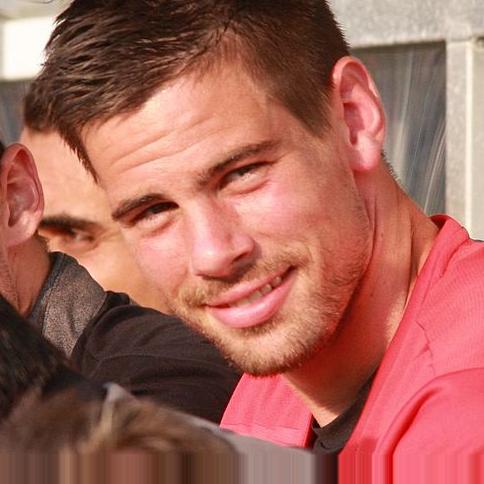
Age: 25